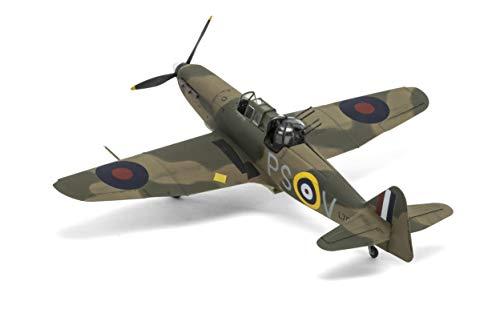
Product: Airfix A02069 Boulton Paul Defiant MK I Plastic Model Kit (1:72nd Scale)
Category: Toys & Games | Hobbies | Models & Model Kits | Model Kits | Airplane & Jet Kits
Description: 1:72nd Plastic Model Kits.
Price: $13.49